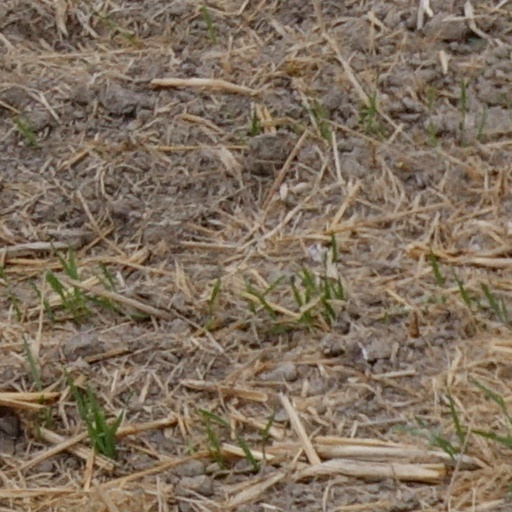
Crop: wheat